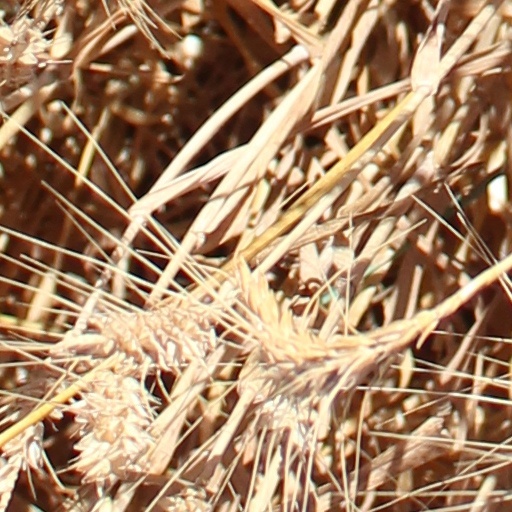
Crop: wheat